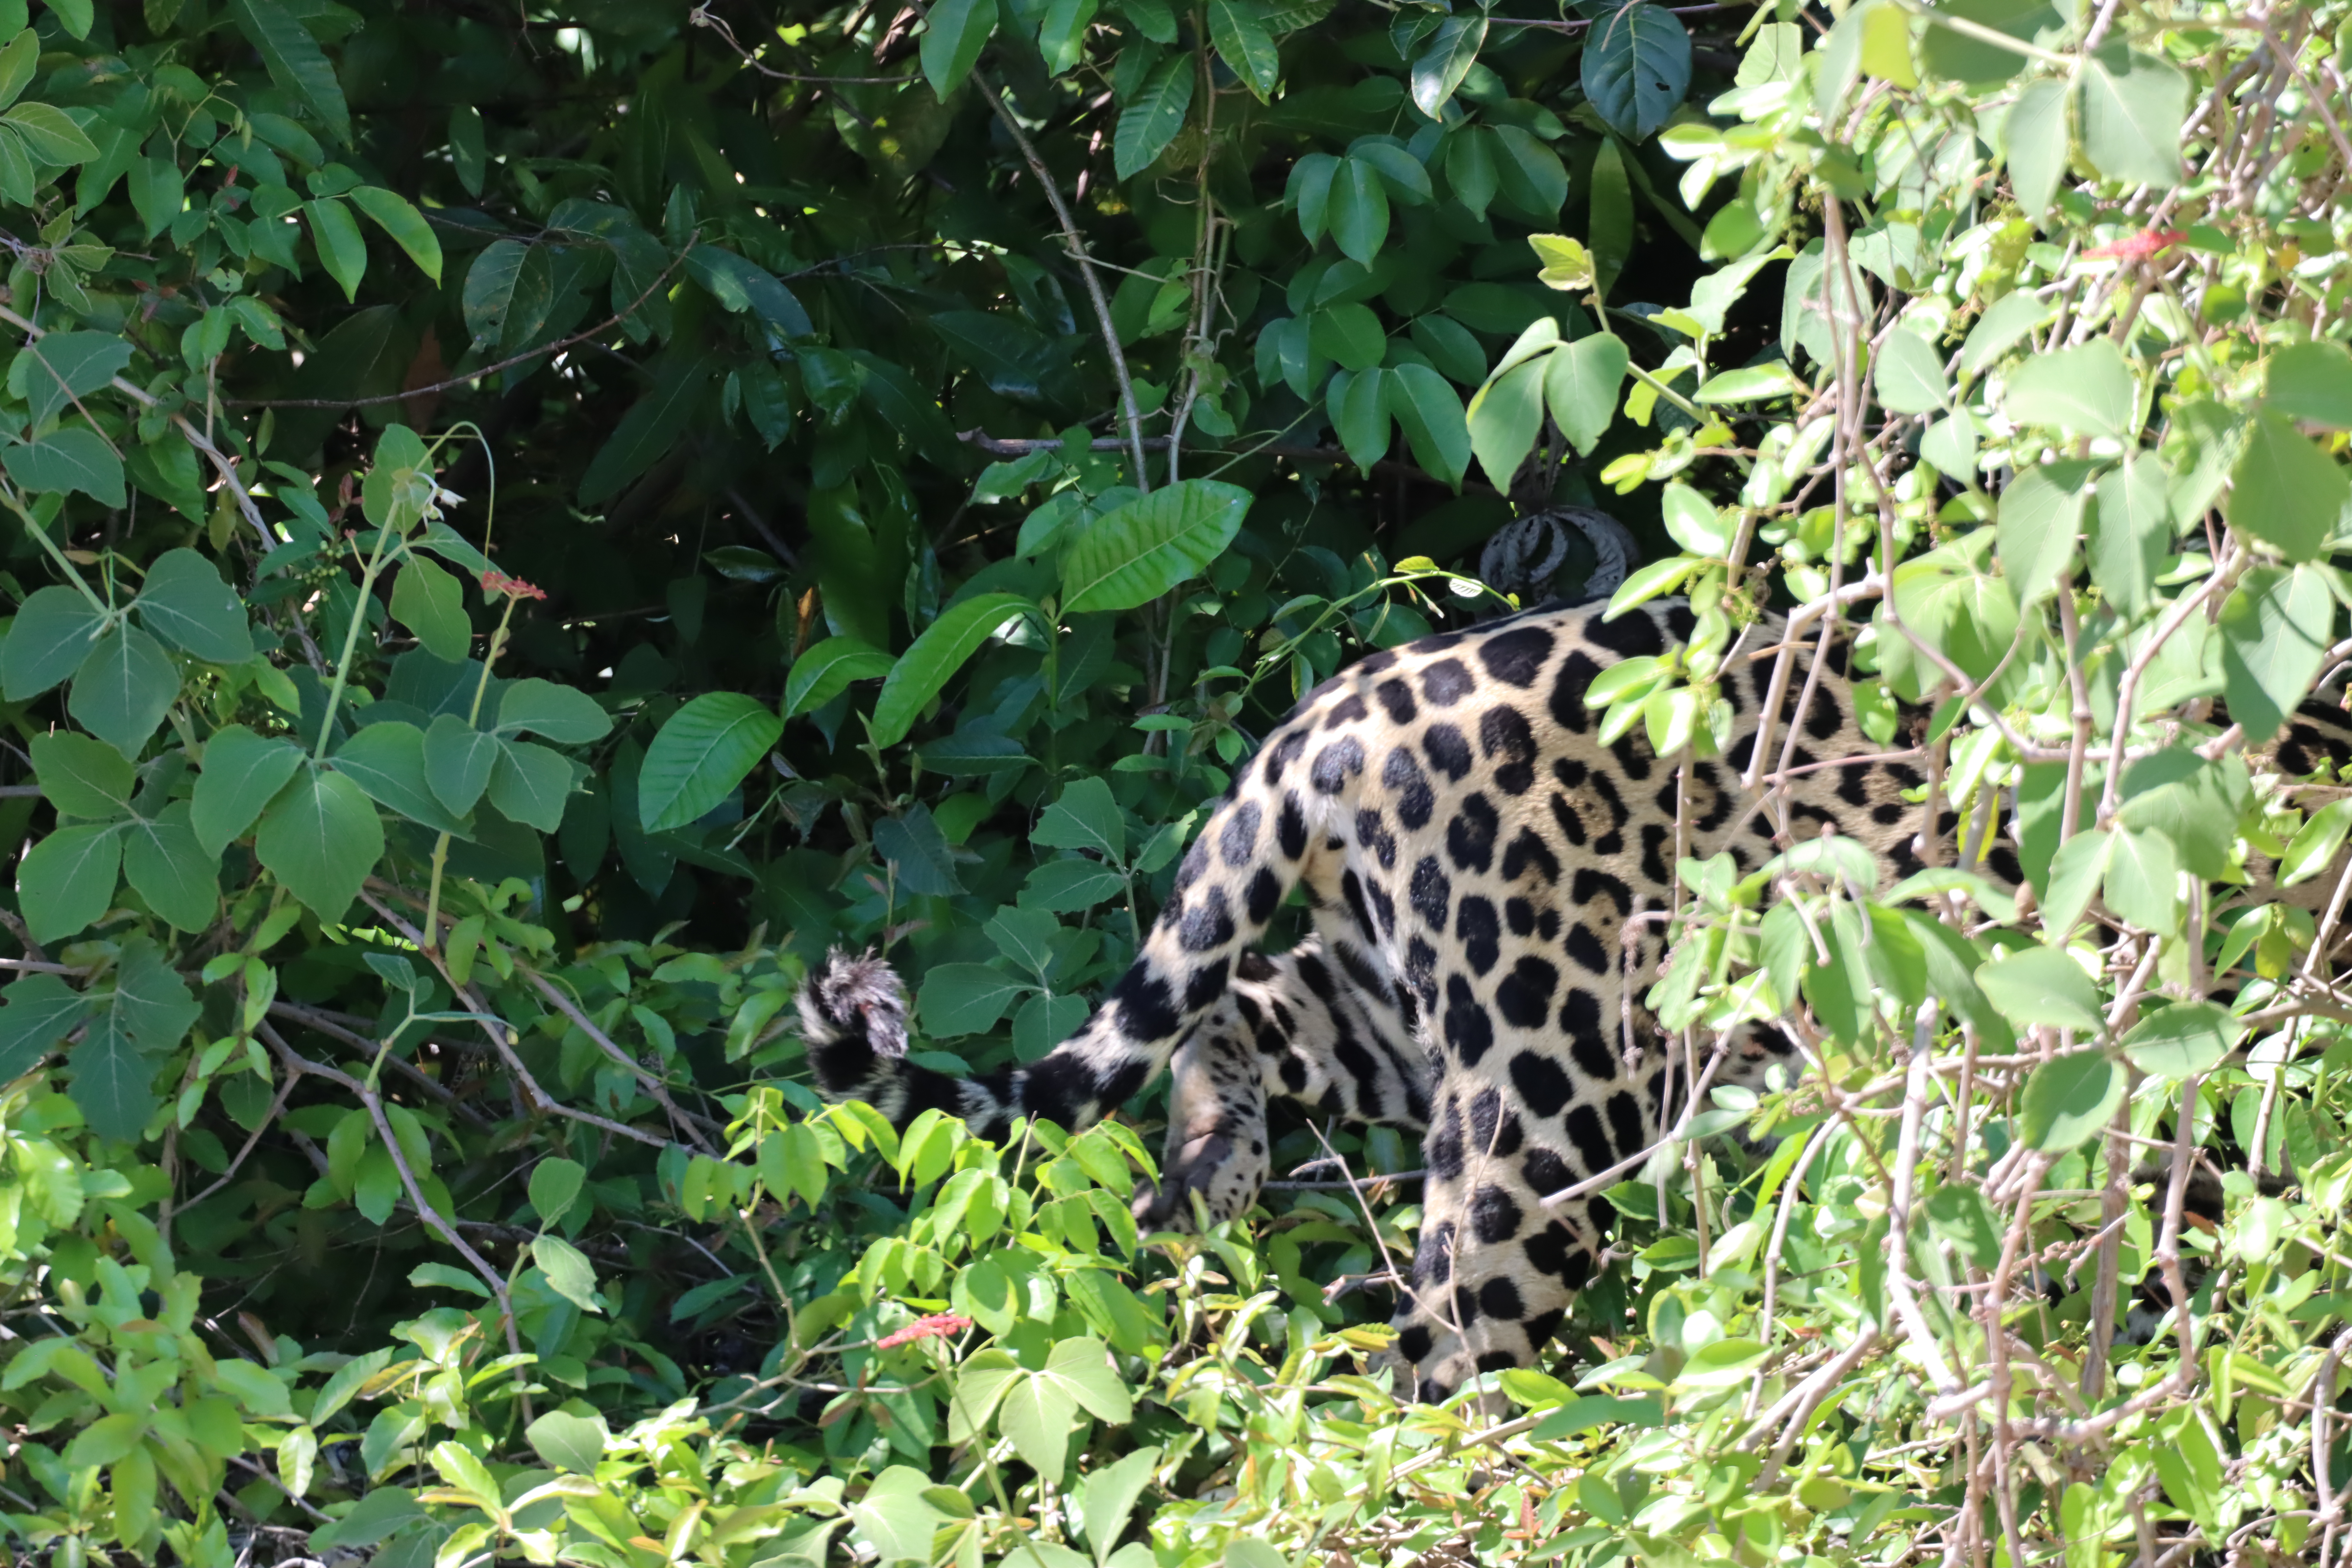
Jaguar: Lua